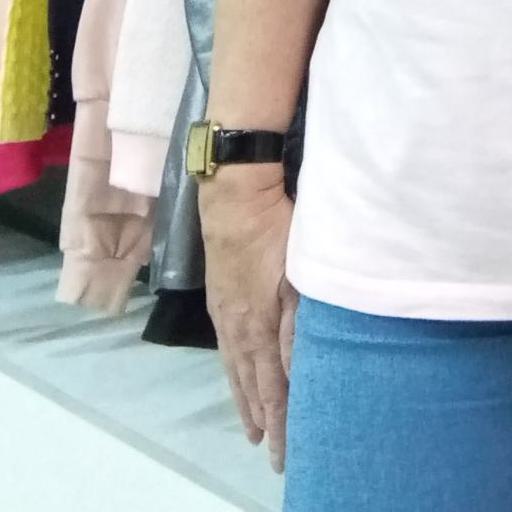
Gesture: no_gesture